2024–25 UEFA Futsal Champions League

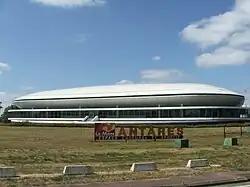
The Antarès in Le Mans hosted the final.

The 2024–25 UEFA Futsal Champions League was the 39th edition of Europe's premier club futsal tournament, and the 24th edition organized by UEFA. It was also the seventh edition since the tournament was rebranded from "UEFA Futsal Cup" to UEFA Futsal Champions League.